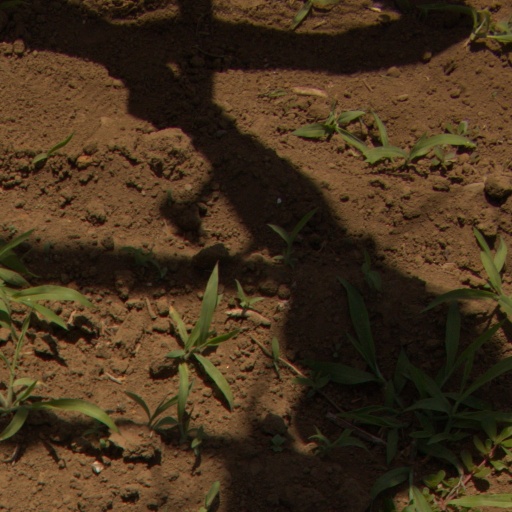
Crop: Jerusalem artichoke